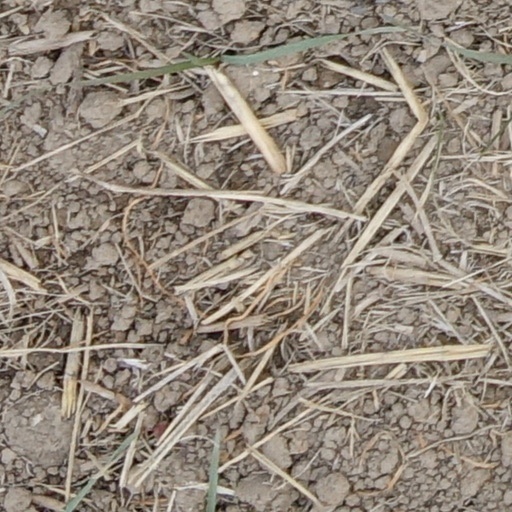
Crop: wheat